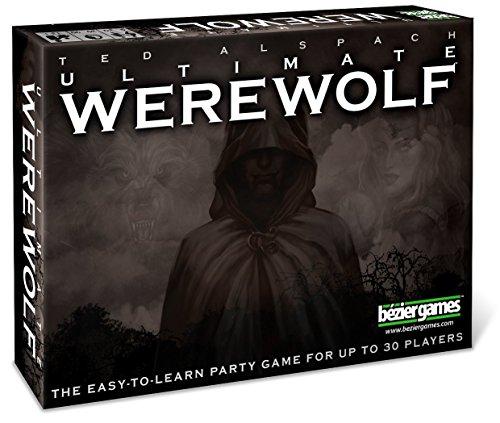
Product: Ultimate Werewolf
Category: Toys & Games | Games & Accessories | Board Games
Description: The best-selling werewolf party game of all time.
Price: $14.95
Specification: ProductDimensions:0.9x6.9x5.1inches|ItemWeight:5.6ounces|ShippingWeight:5.6ounces(Viewshippingratesandpolicies)|DomesticShipping:ItemcanbeshippedwithinU.S.|InternationalShipping:ThisitemcanbeshippedtoselectcountriesoutsideoftheU.S.LearnMore|ASIN:B00MHX7JPW|Itemmodelnumber:UWSEBEZ|Manufacturerrecommendedage:13-15years